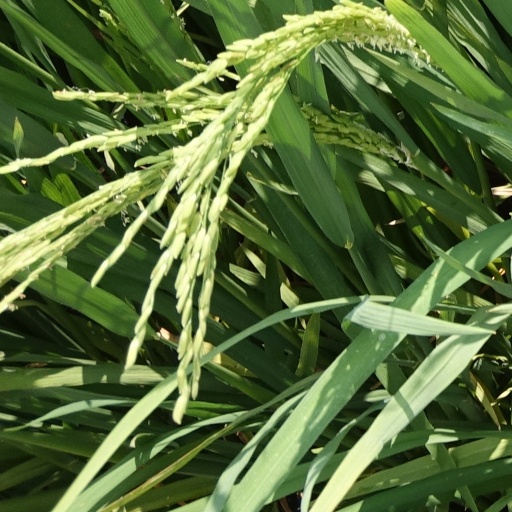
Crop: rice